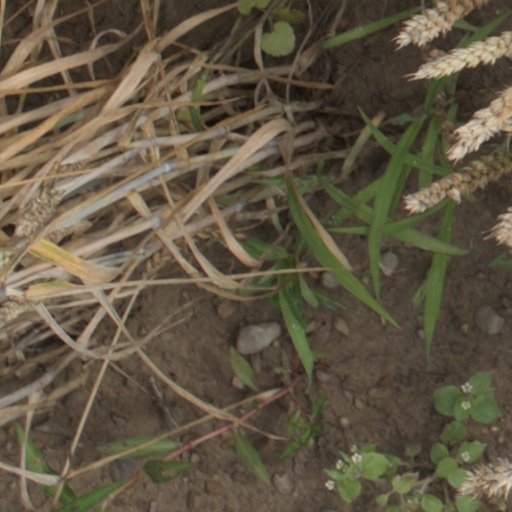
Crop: wheat